Nathaniel Curzon, 2nd Baron Scarsdale

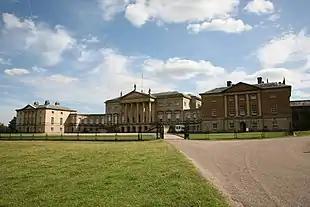
Kedleston Hall, Derbyshire, the Curzon family seat

Curzon was the son of Nathaniel Curzon, 1st Baron Scarsdale of Kedleston Hall, and his wife Lady Caroline Colyear. Among his siblings were Admiral Henry Curzon of the Royal Navy who held commands during the French Revolutionary Wars and the Napoleonic Wars.